Foreign relations of Nazi Germany

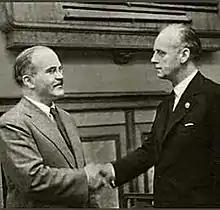
Soviet Premier Vyacheslav Molotov (left) shakes hands with Nazi Germany Ministère of foreign affairs Joachim von Ribbentrop (right) after the signing of the Molotov–Ribbentrop Non-Aggression Pact.

DiNardo argues that in Europe Germany's foreign-policy was dysfunctional during the war, as Hitler treated each ally separately, and refused to create any sort of combined staff that would synchronize policies, armaments, and strategies. Italy, Finland, Romania, and Hungary each dealt with Berlin separately, and never coordinated their activities. Germany was reluctant to share its powerful weapons systems, or to train Axis officers. There were some exceptions, such as the close collaboration between the German and Italian forces in North Africa.